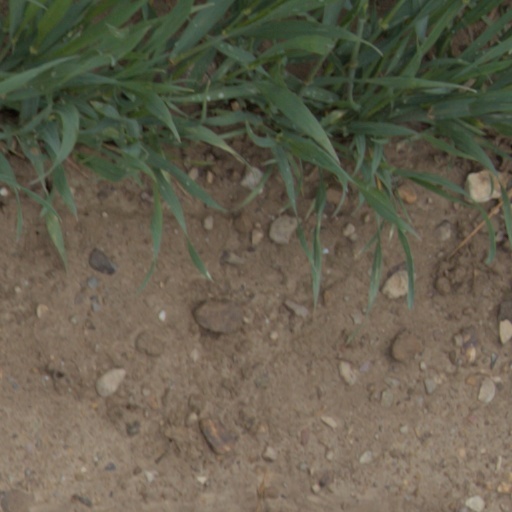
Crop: wheat